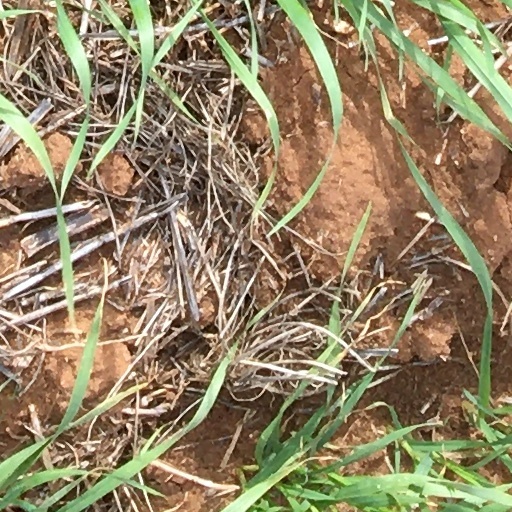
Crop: wheat